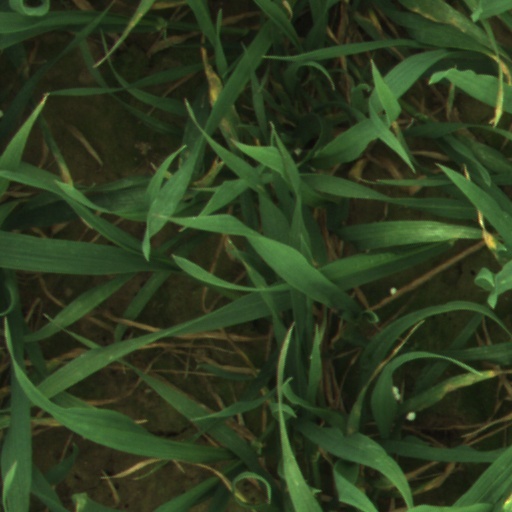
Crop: wheat